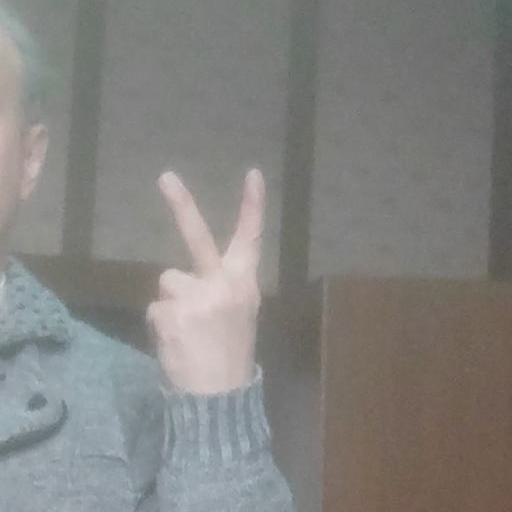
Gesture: peace_inverted